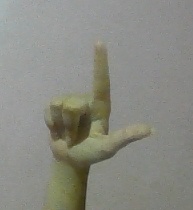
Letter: laam